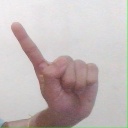
अक्षर: ए